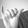
ASL letter: Y